Diktyoma

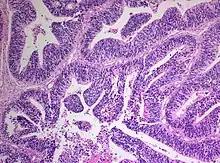
Histopathology of medulloepithelioma showing characteristic neural tube like strands.

Diktyoma, or ciliary body medulloepithelioma, or teratoneuroma, is a rare tumor arising from primitive medullary epithelium in the ciliary body of the eye. Almost all diktyomas arise in the ciliary body, although, rarely, they may arise from the optic nerve head or retina.